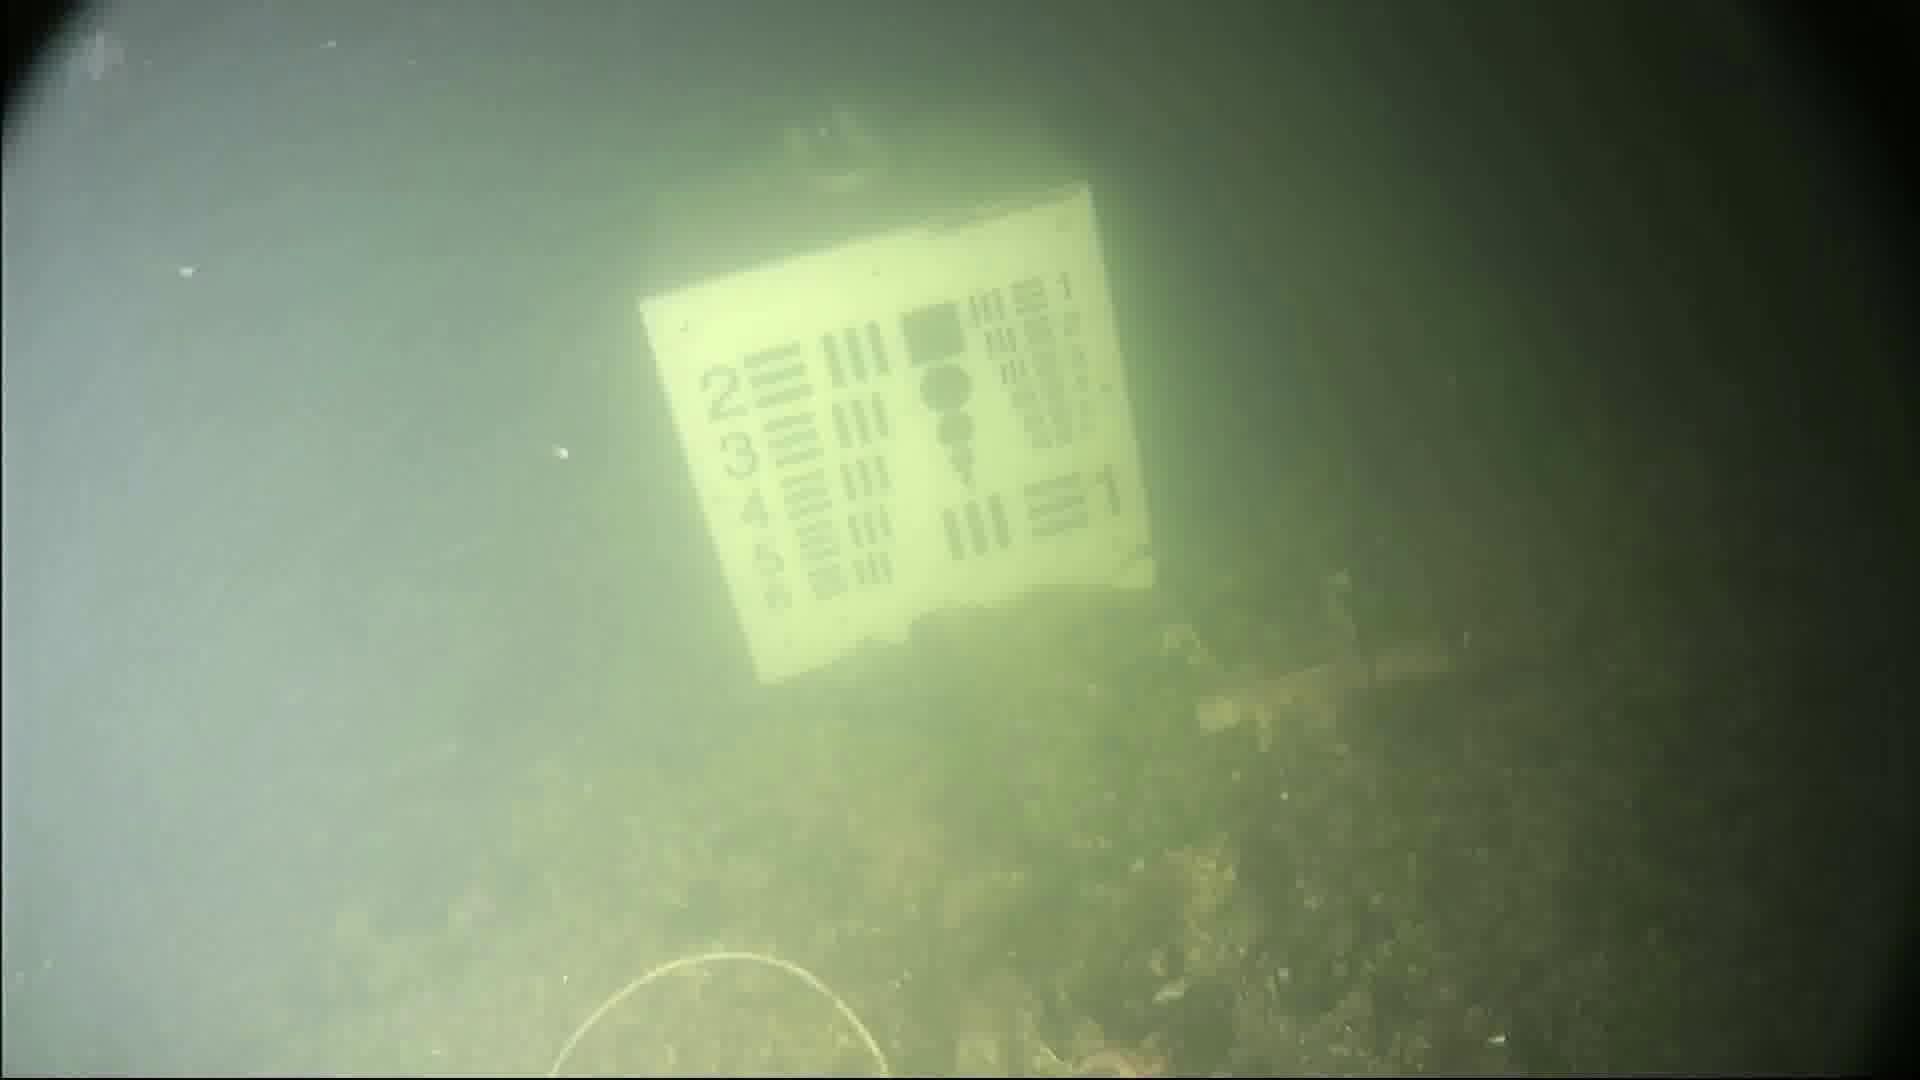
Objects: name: jellyfish